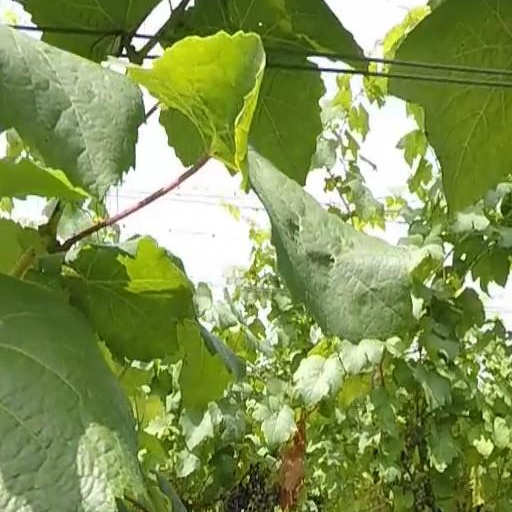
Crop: grape